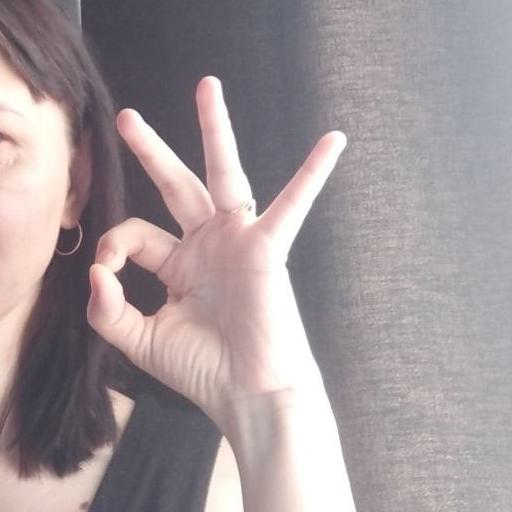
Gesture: ok